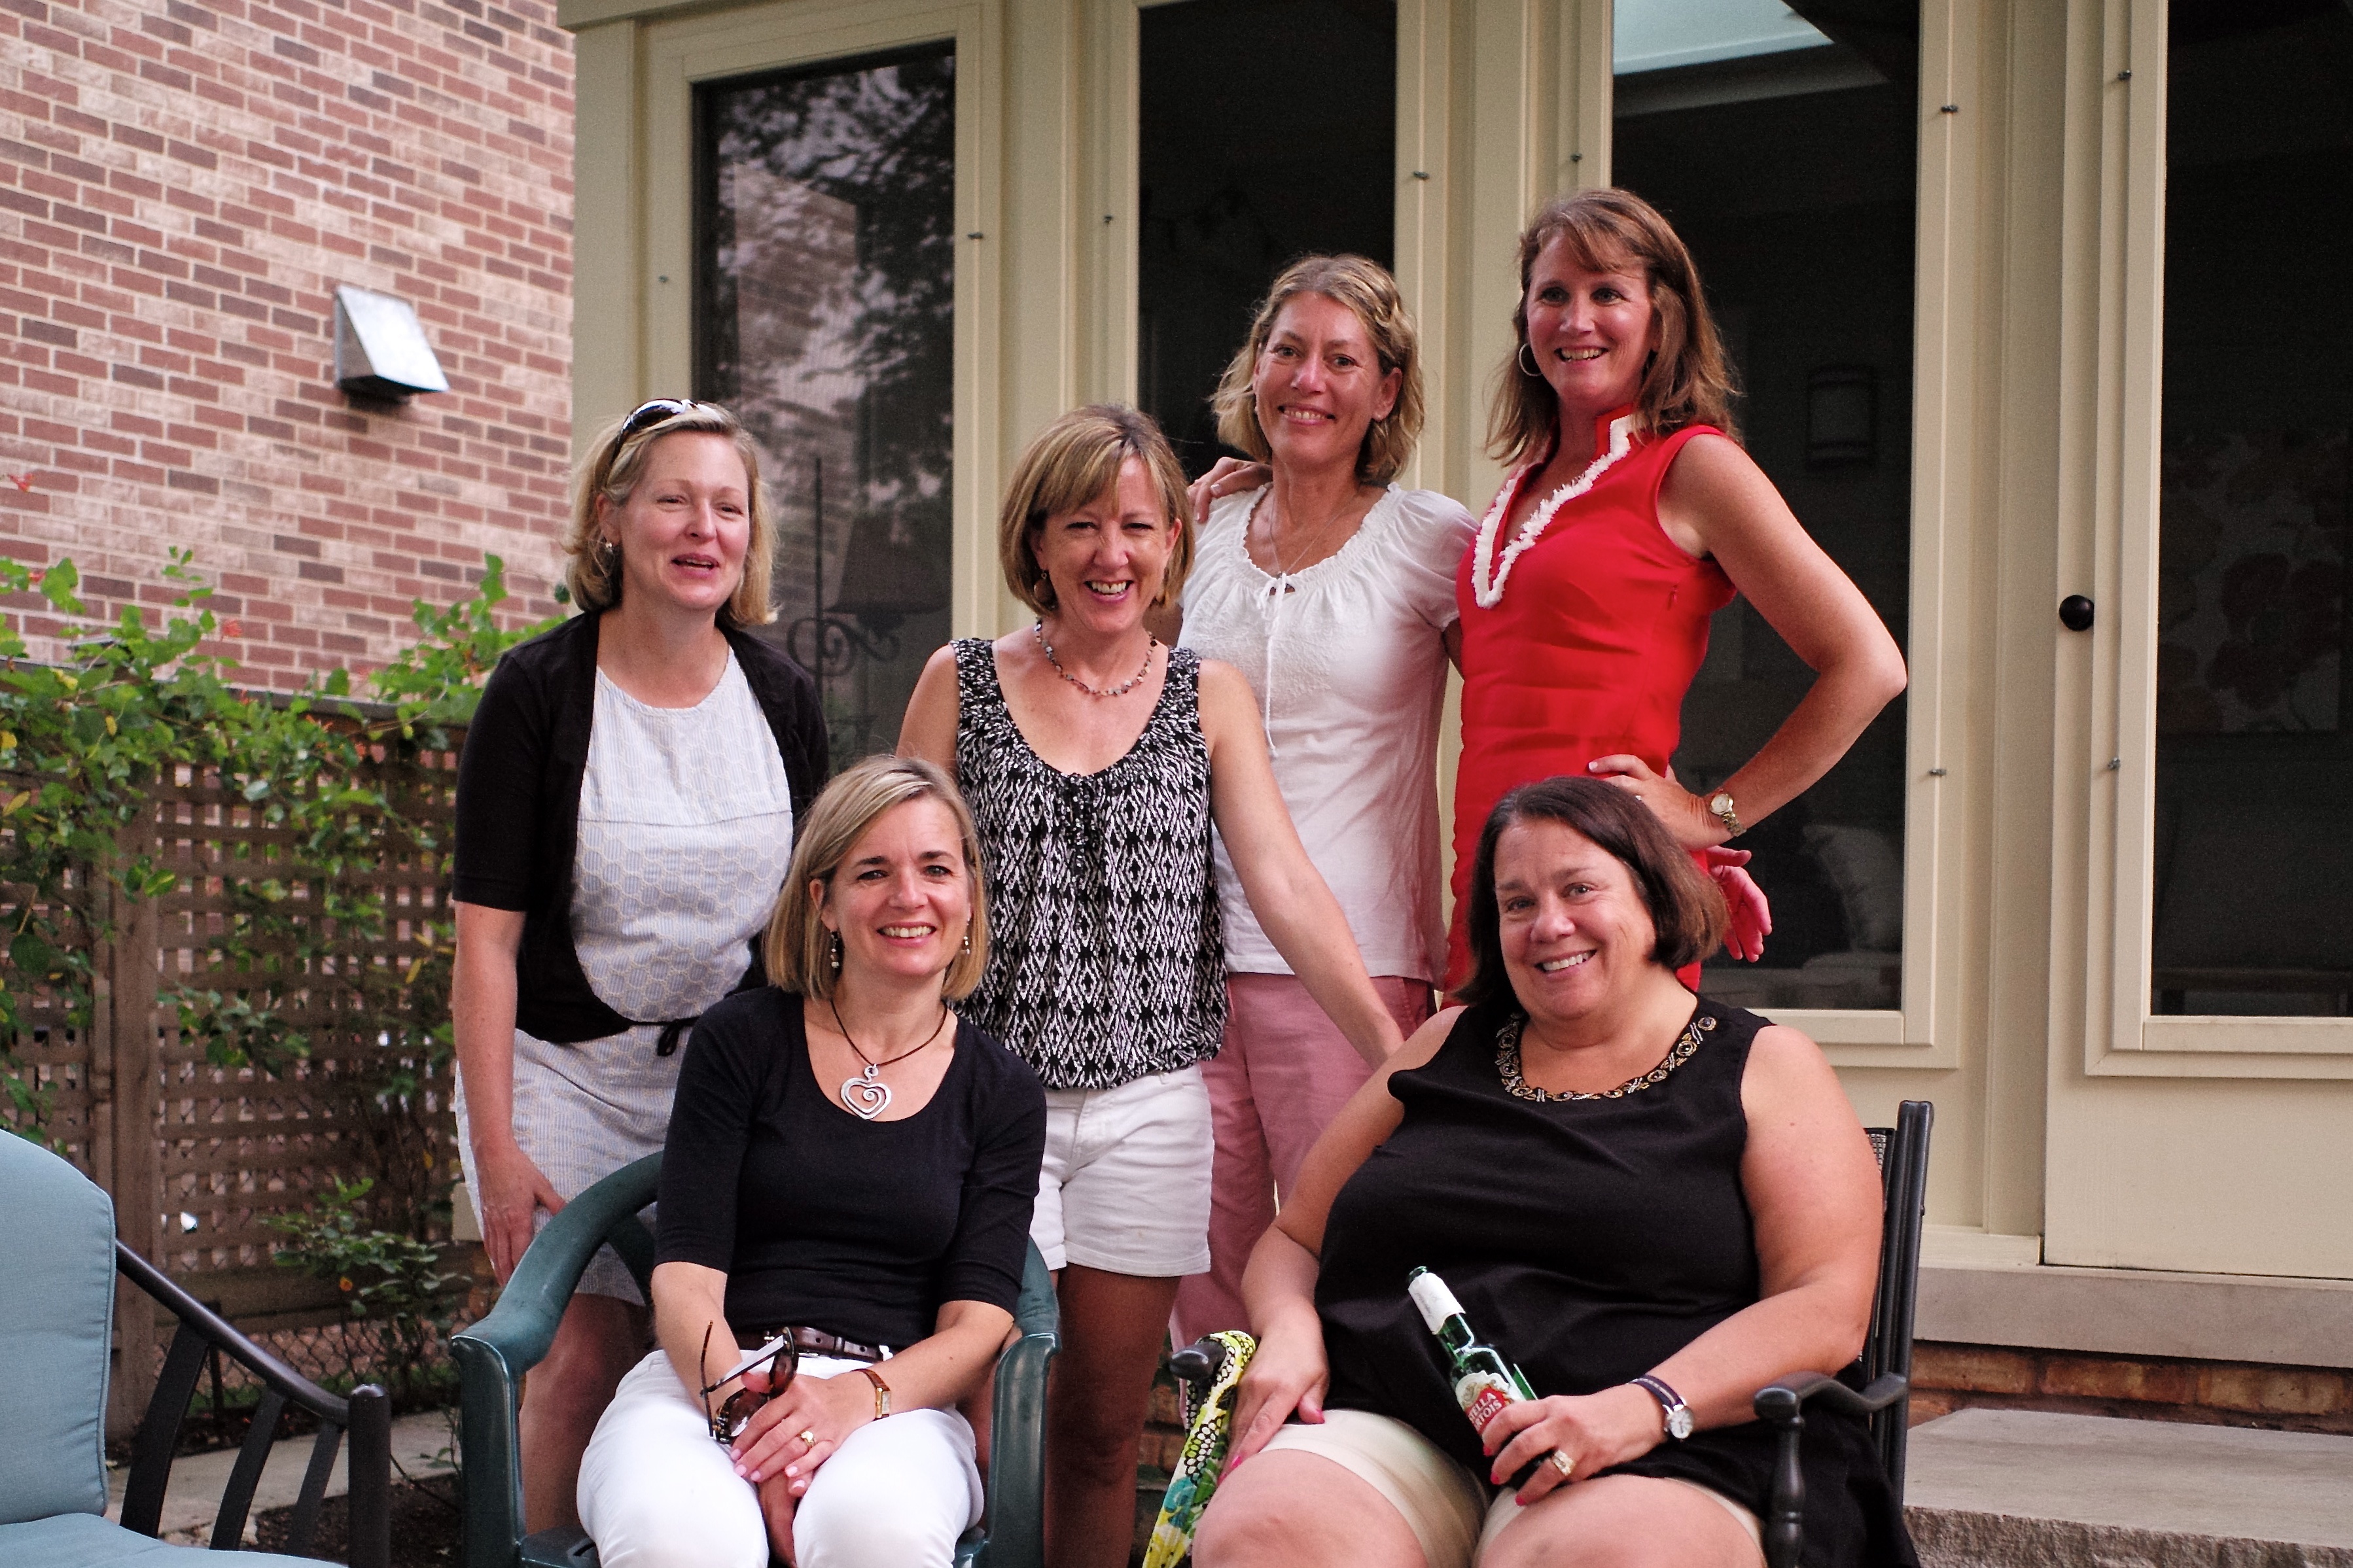
outdoor, people, usa, bbq, garden, lady, family, m, friends, 28, f2, leica, 240, summicron, asph, social group